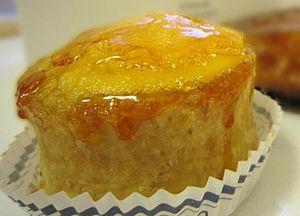
Un puits d'amour est une pâtisserie traditionnelle française. Elle se présente de nos jours sous forme de gâteau rond en pâte feuilletée ou en pâte à choux, décorée de sucre glace, et dont le centre évidé est fourré à la crème pâtissière caramélisée ou la confiture.